Margaret Horder

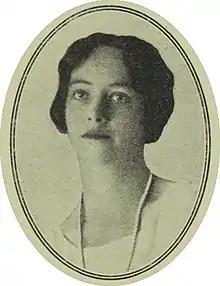
Horder in 1929

Margaret Horder (12 December 1903 – 26 September 1978) was an Australian artist and children's book illustrator. She is best known for illustrating books by Joan Phipson, Patricia Wrightson and Nan Chauncy.